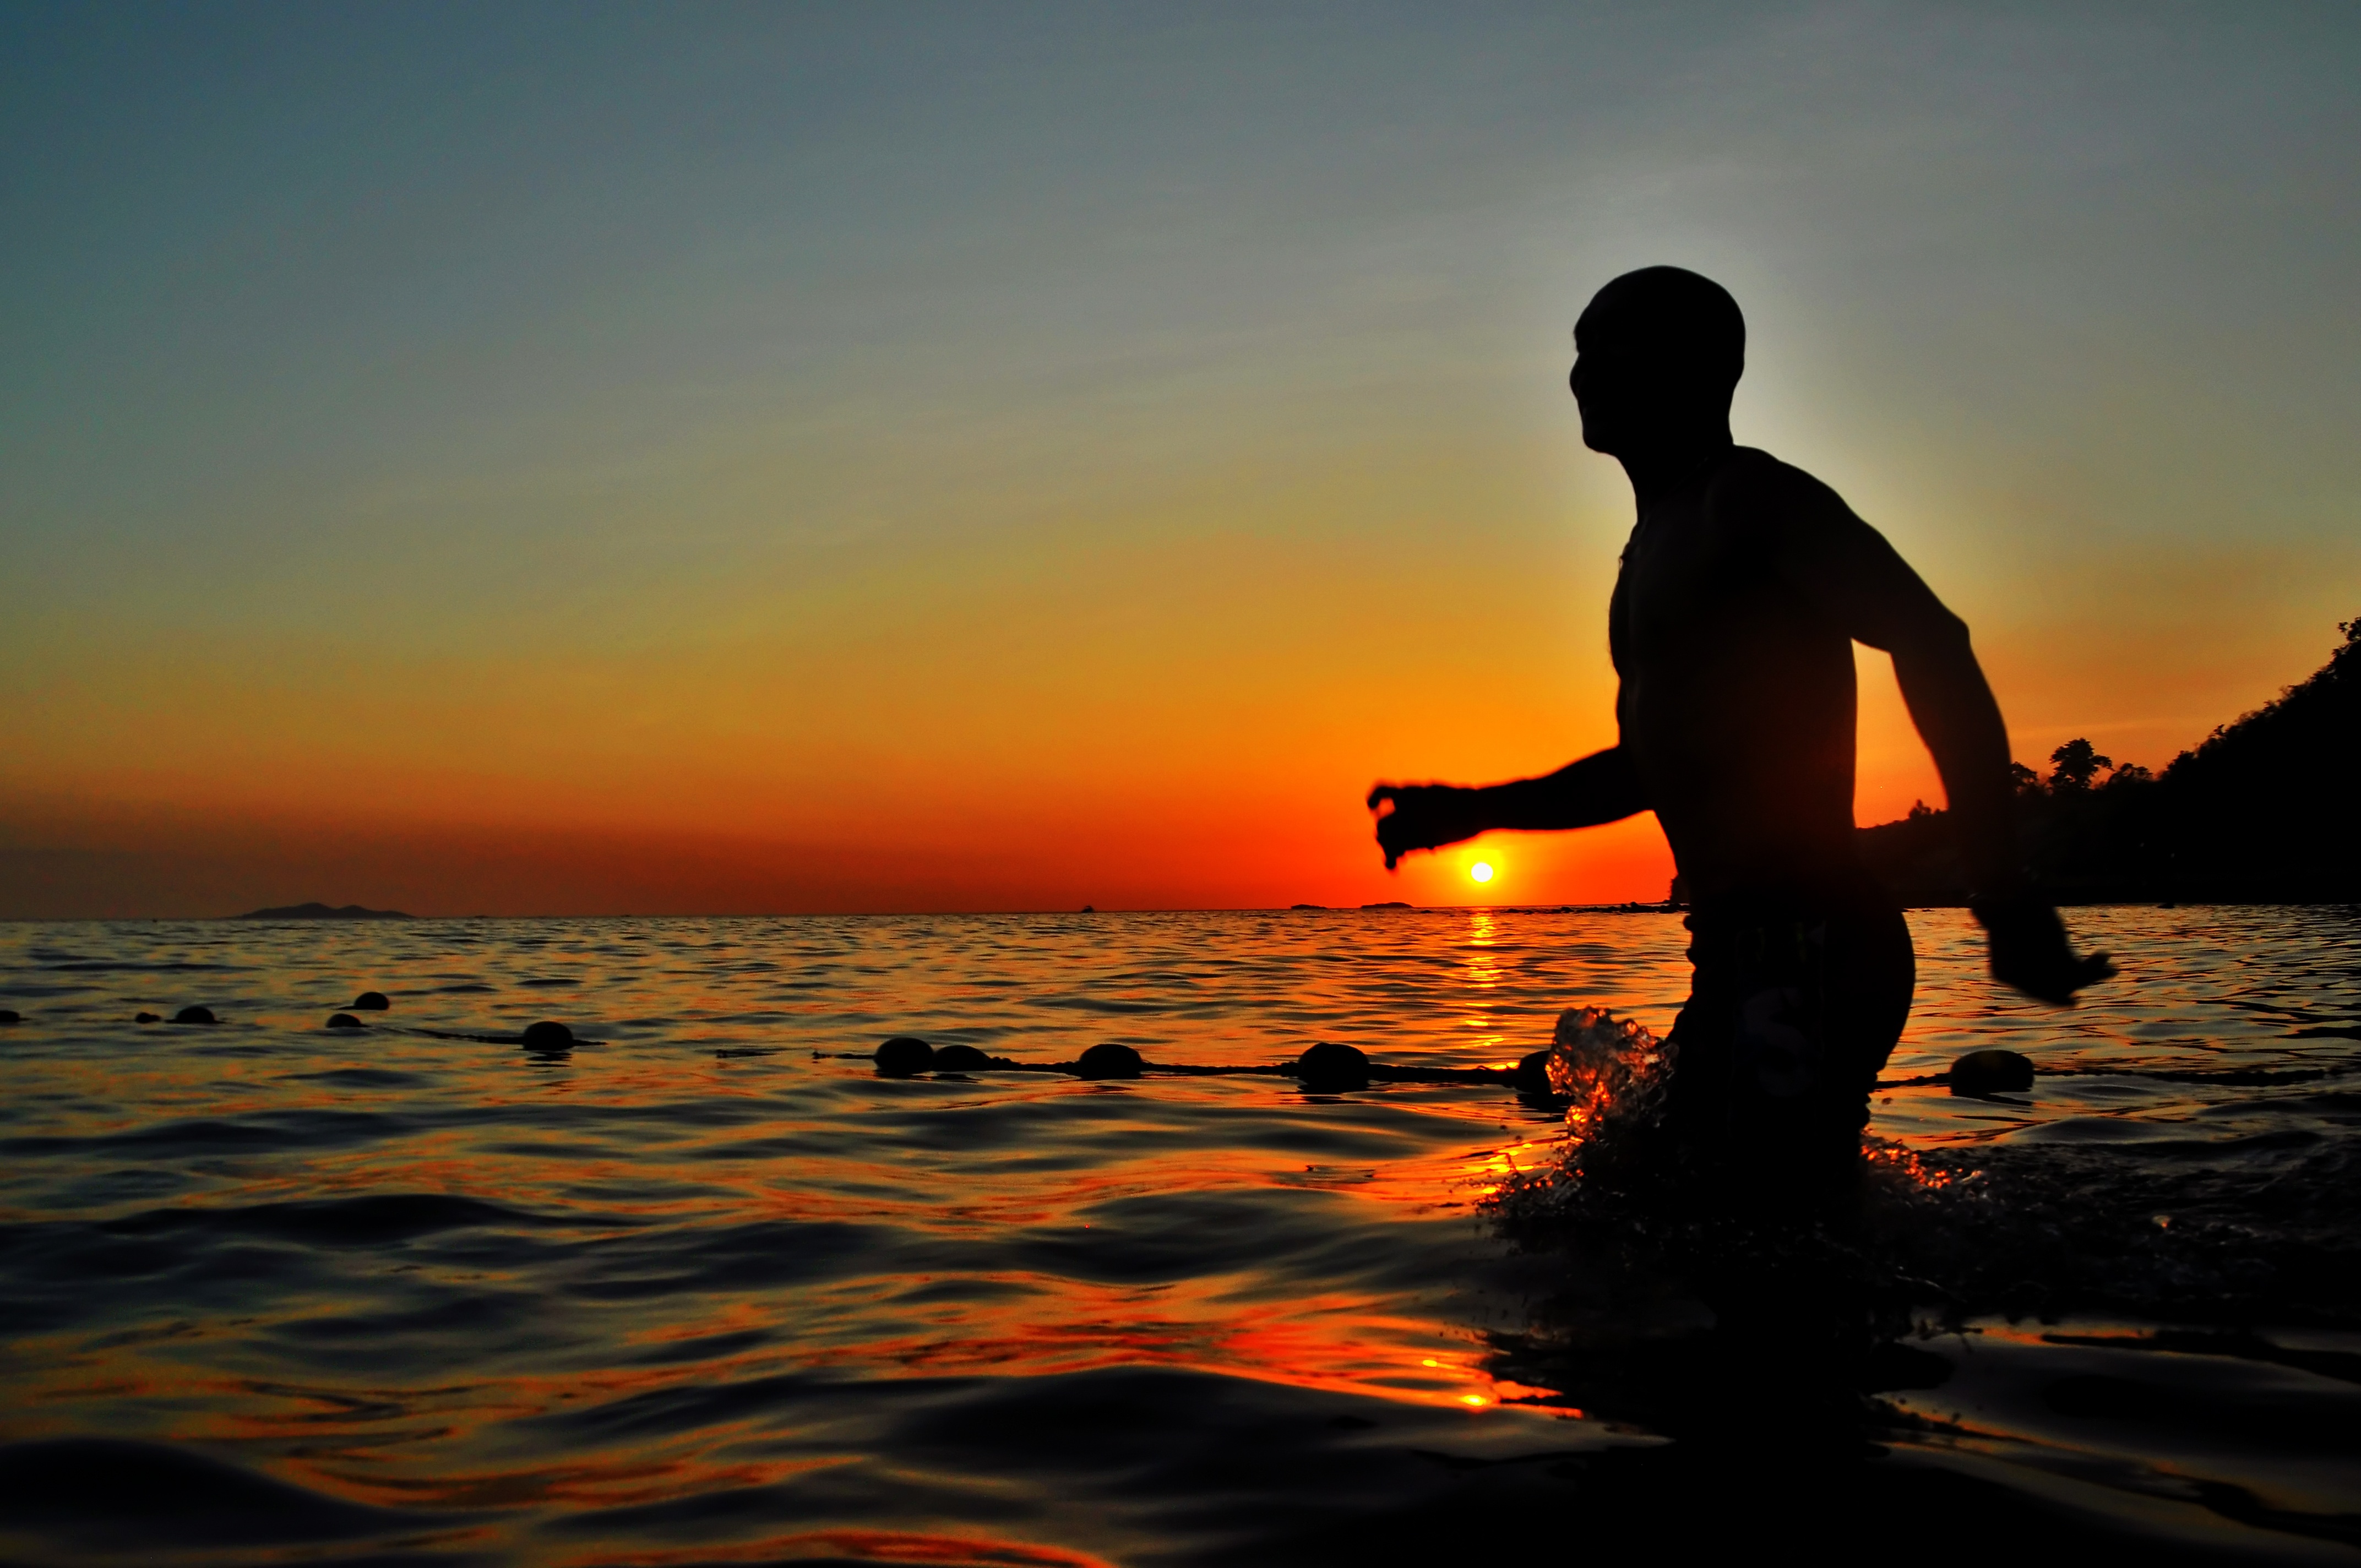
beach, sea, coast, ocean, horizon, silhouette, sun, sunrise, sunset, sunlight, morning, wave, dawn, dusk, evening, reflection